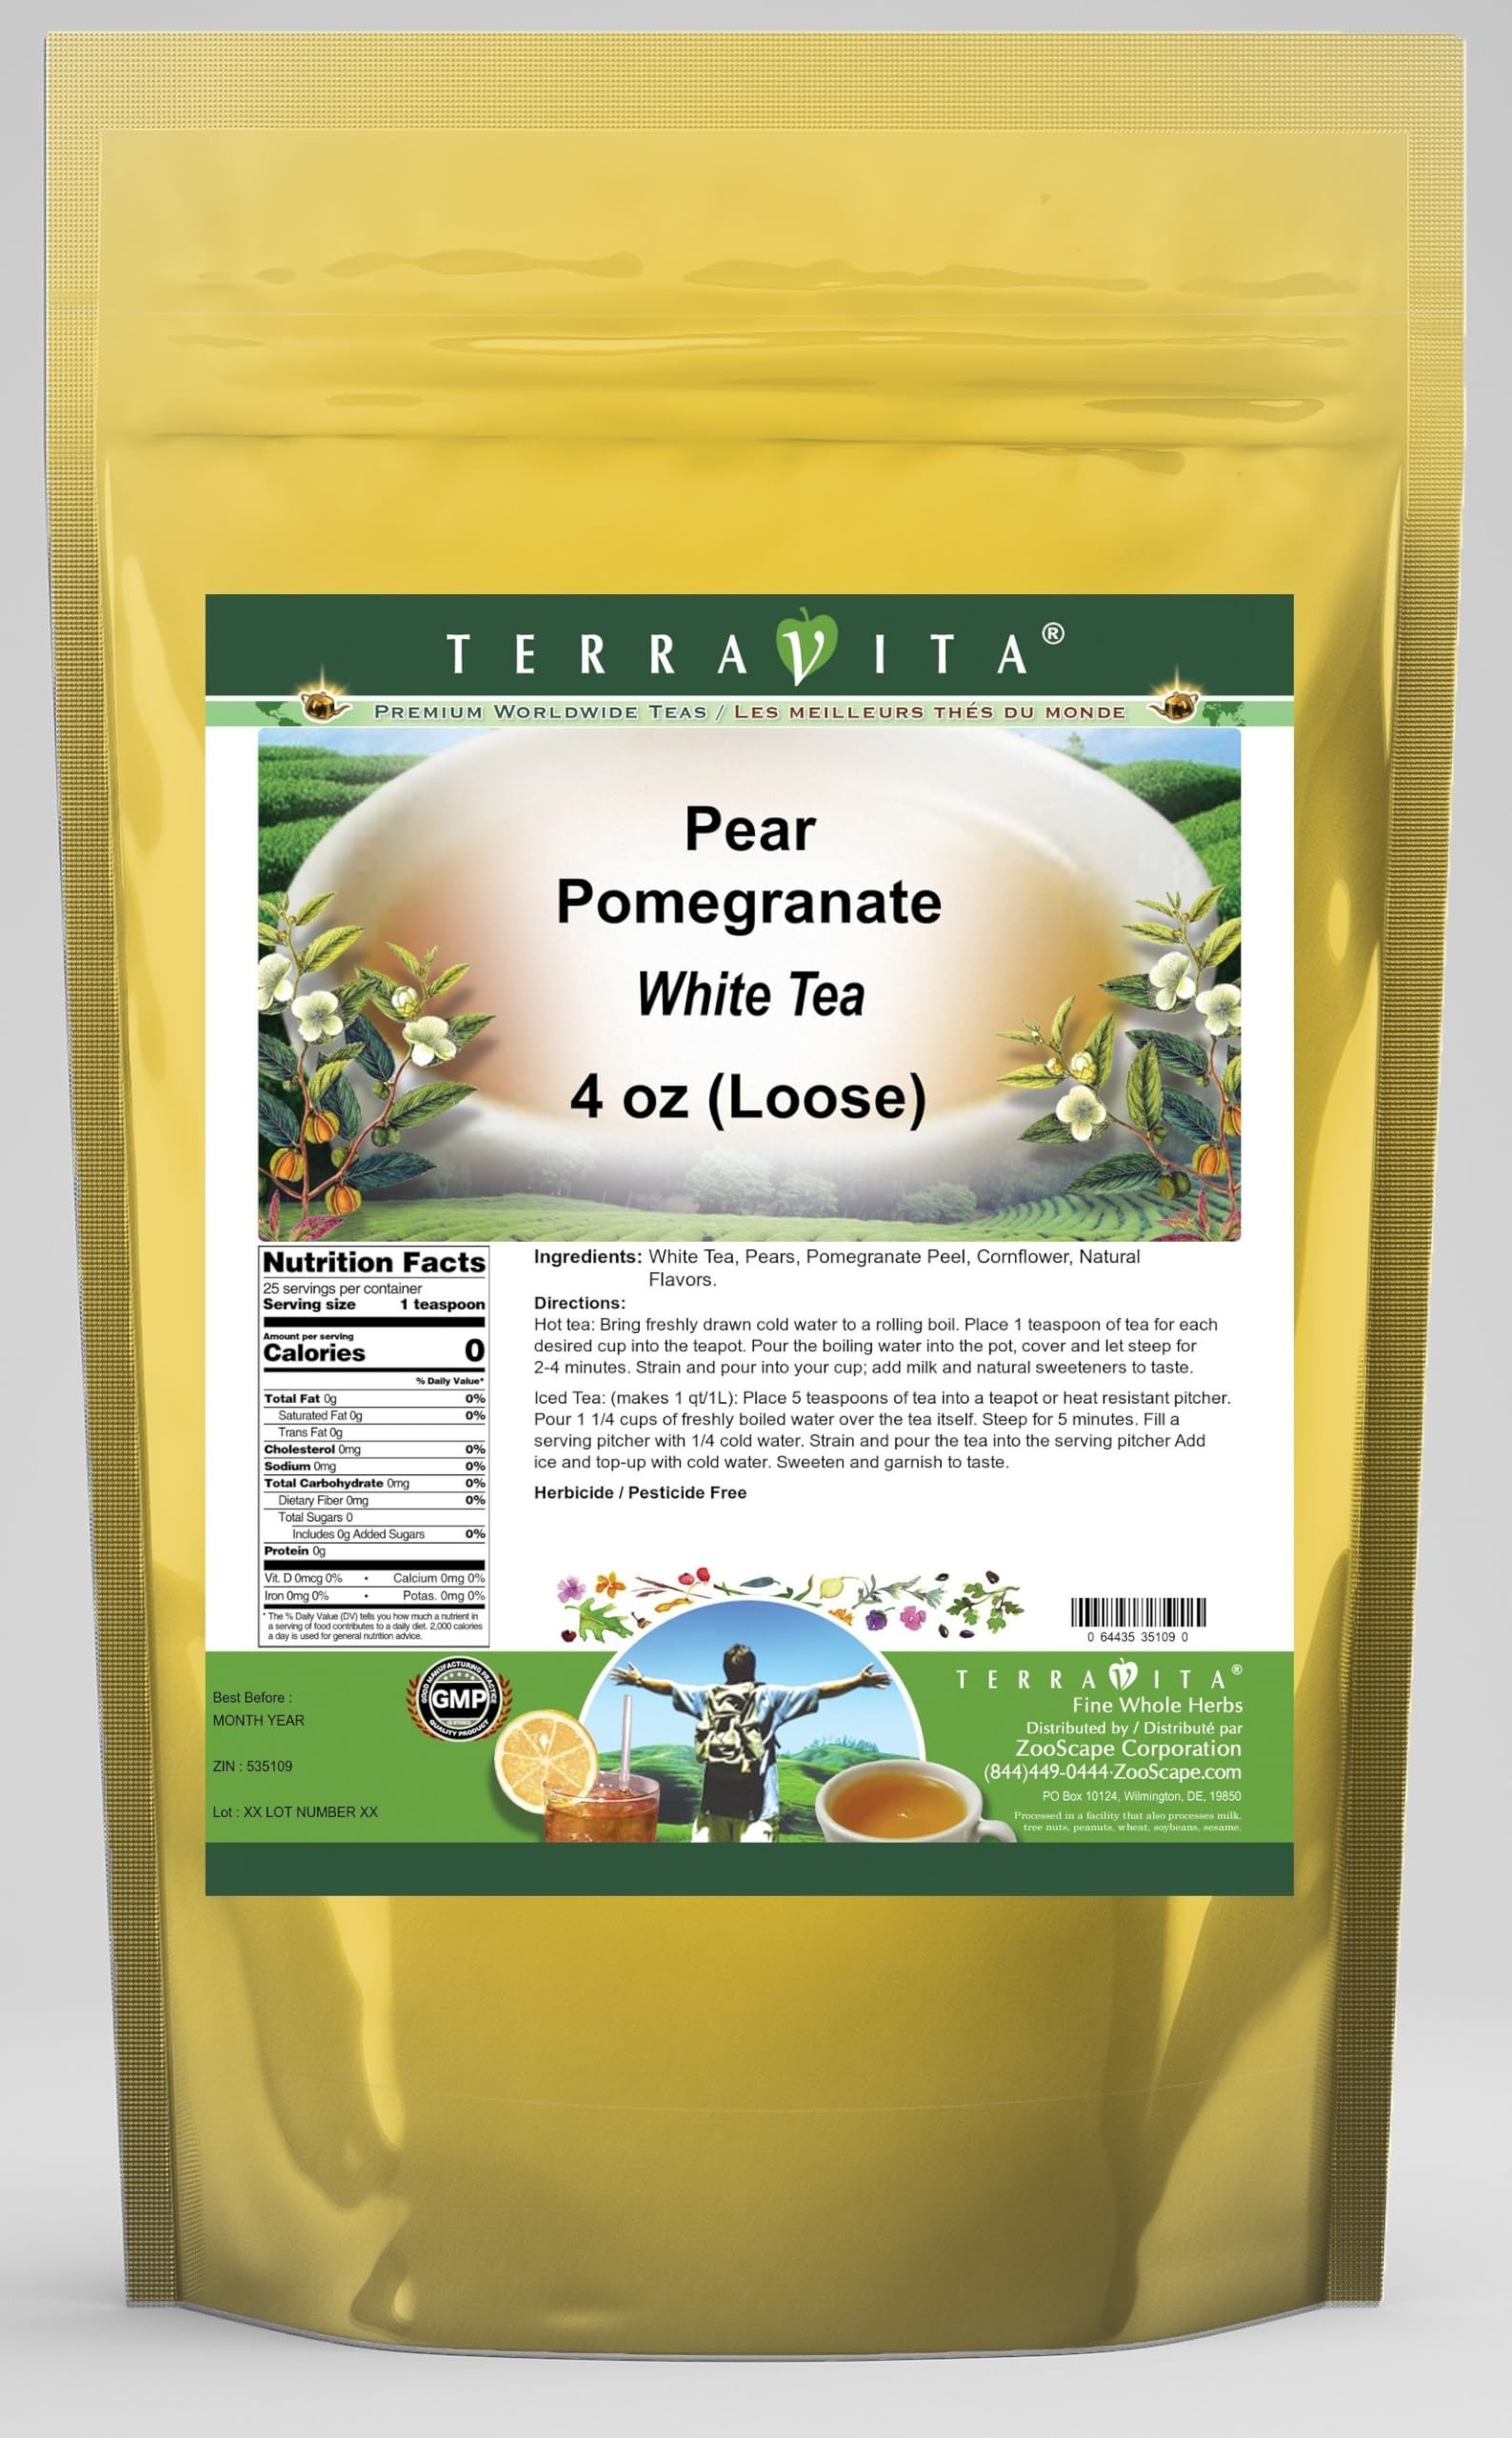
Item Name: Pear Pomegranate White Tea (Loose) (4 oz, ZIN: 535109)
Bullet Point 1: Our Pear Pomegranate White Tea is a mouth-watering flavored White tea with Pears, Pomegranate Peel and Cornflower that you can enjoy all year round! The aroma and Pear Pomegranate flavor is a delight! - Ingredients: White tea, Pears, Pomegranate Peel, Cornflower and Natural Pear Pomegranate Flavor.
Bullet Point 2: No fillers.
Bullet Point 3: Manufacturer: TerraVita
Bullet Point 4: Size: 4 oz
Bullet Point 5: Loose Leaf White Tea - Packed in a convenient upright pouch!
Product Description: Our Pear Pomegranate White Tea is a mouth-watering flavored White tea with Pears, Pomegranate Peel and Cornflower that you can enjoy all year round! The aroma and Pear Pomegranate flavor is a delight! - Ingredients: White tea, Pears, Pomegranate Peel, Cornflower and Natural Pear Pomegranate Flavor. - Hot tea brewing method: Bring freshly drawn cold water to a rolling boil. Place 1 teaspoon of tea for each desired cup into the teapot. Pour the boiling water into the pot, cover and let steep for 2-4 minutes. Strain and pour into your cup; add milk and natural sweeteners to taste. - Iced tea brewing method: (to make 1 liter/quart): Place 5 teaspoons of tea into a teapot or heat resistant pitcher. Pour 1 1/4 cups of freshly boiled water over the tea itself. Steep for 5 minutes. Fill a serving pitcher with 1/4 cold water. Strain and pour the tea into the serving pitcher Add ice and top-up with cold water. Sweeten and garnish to taste. - TerraVita is an exclusive line of premium-quality, natural source products that use only the finest, purest and most potent ingredients found around the world. TerraVita is hallmarked by the highest possible standards of purity, potency, stability and freshness. All of our products are prepared with the highest elements of quality control, from raw materials through the entire manufacturing process, up to and including the moment that the bottles or bags are sealed for freshness and shipped out to you. Our highest possible standards are certified by independent laboratories and backed by our personal guarantee. - TerraVita exists to meet and ensure your family's health and wellness without the harmful effects of chemicals and health products. We strive to make all of our products affordable and reliable and are constantly searching the market
Value: 4.0
Unit: Ounce

Price: 30.01